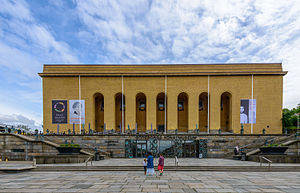
Göteborgs konstmuseum
Göteborgs konstmuseum set fra Götaplatsen
Göteborgs konstmuseum er kunstmuseet på Götaplatsen i Göteborg i Sverige.